Missile Gap

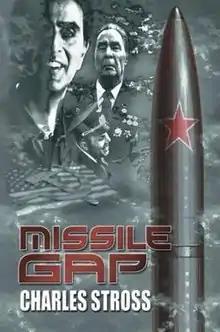
Cover of first edition (hardcover)

"Missile Gap" is a 2006 English language science fiction novella, originally published in the anthology "One Million A.D." by British author Charles Stross. It won the Locus Award for best novella of 2006. The novella was republished in Stross's short-story collection "Wireless" in 2009.